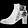
Label: Ankle boot